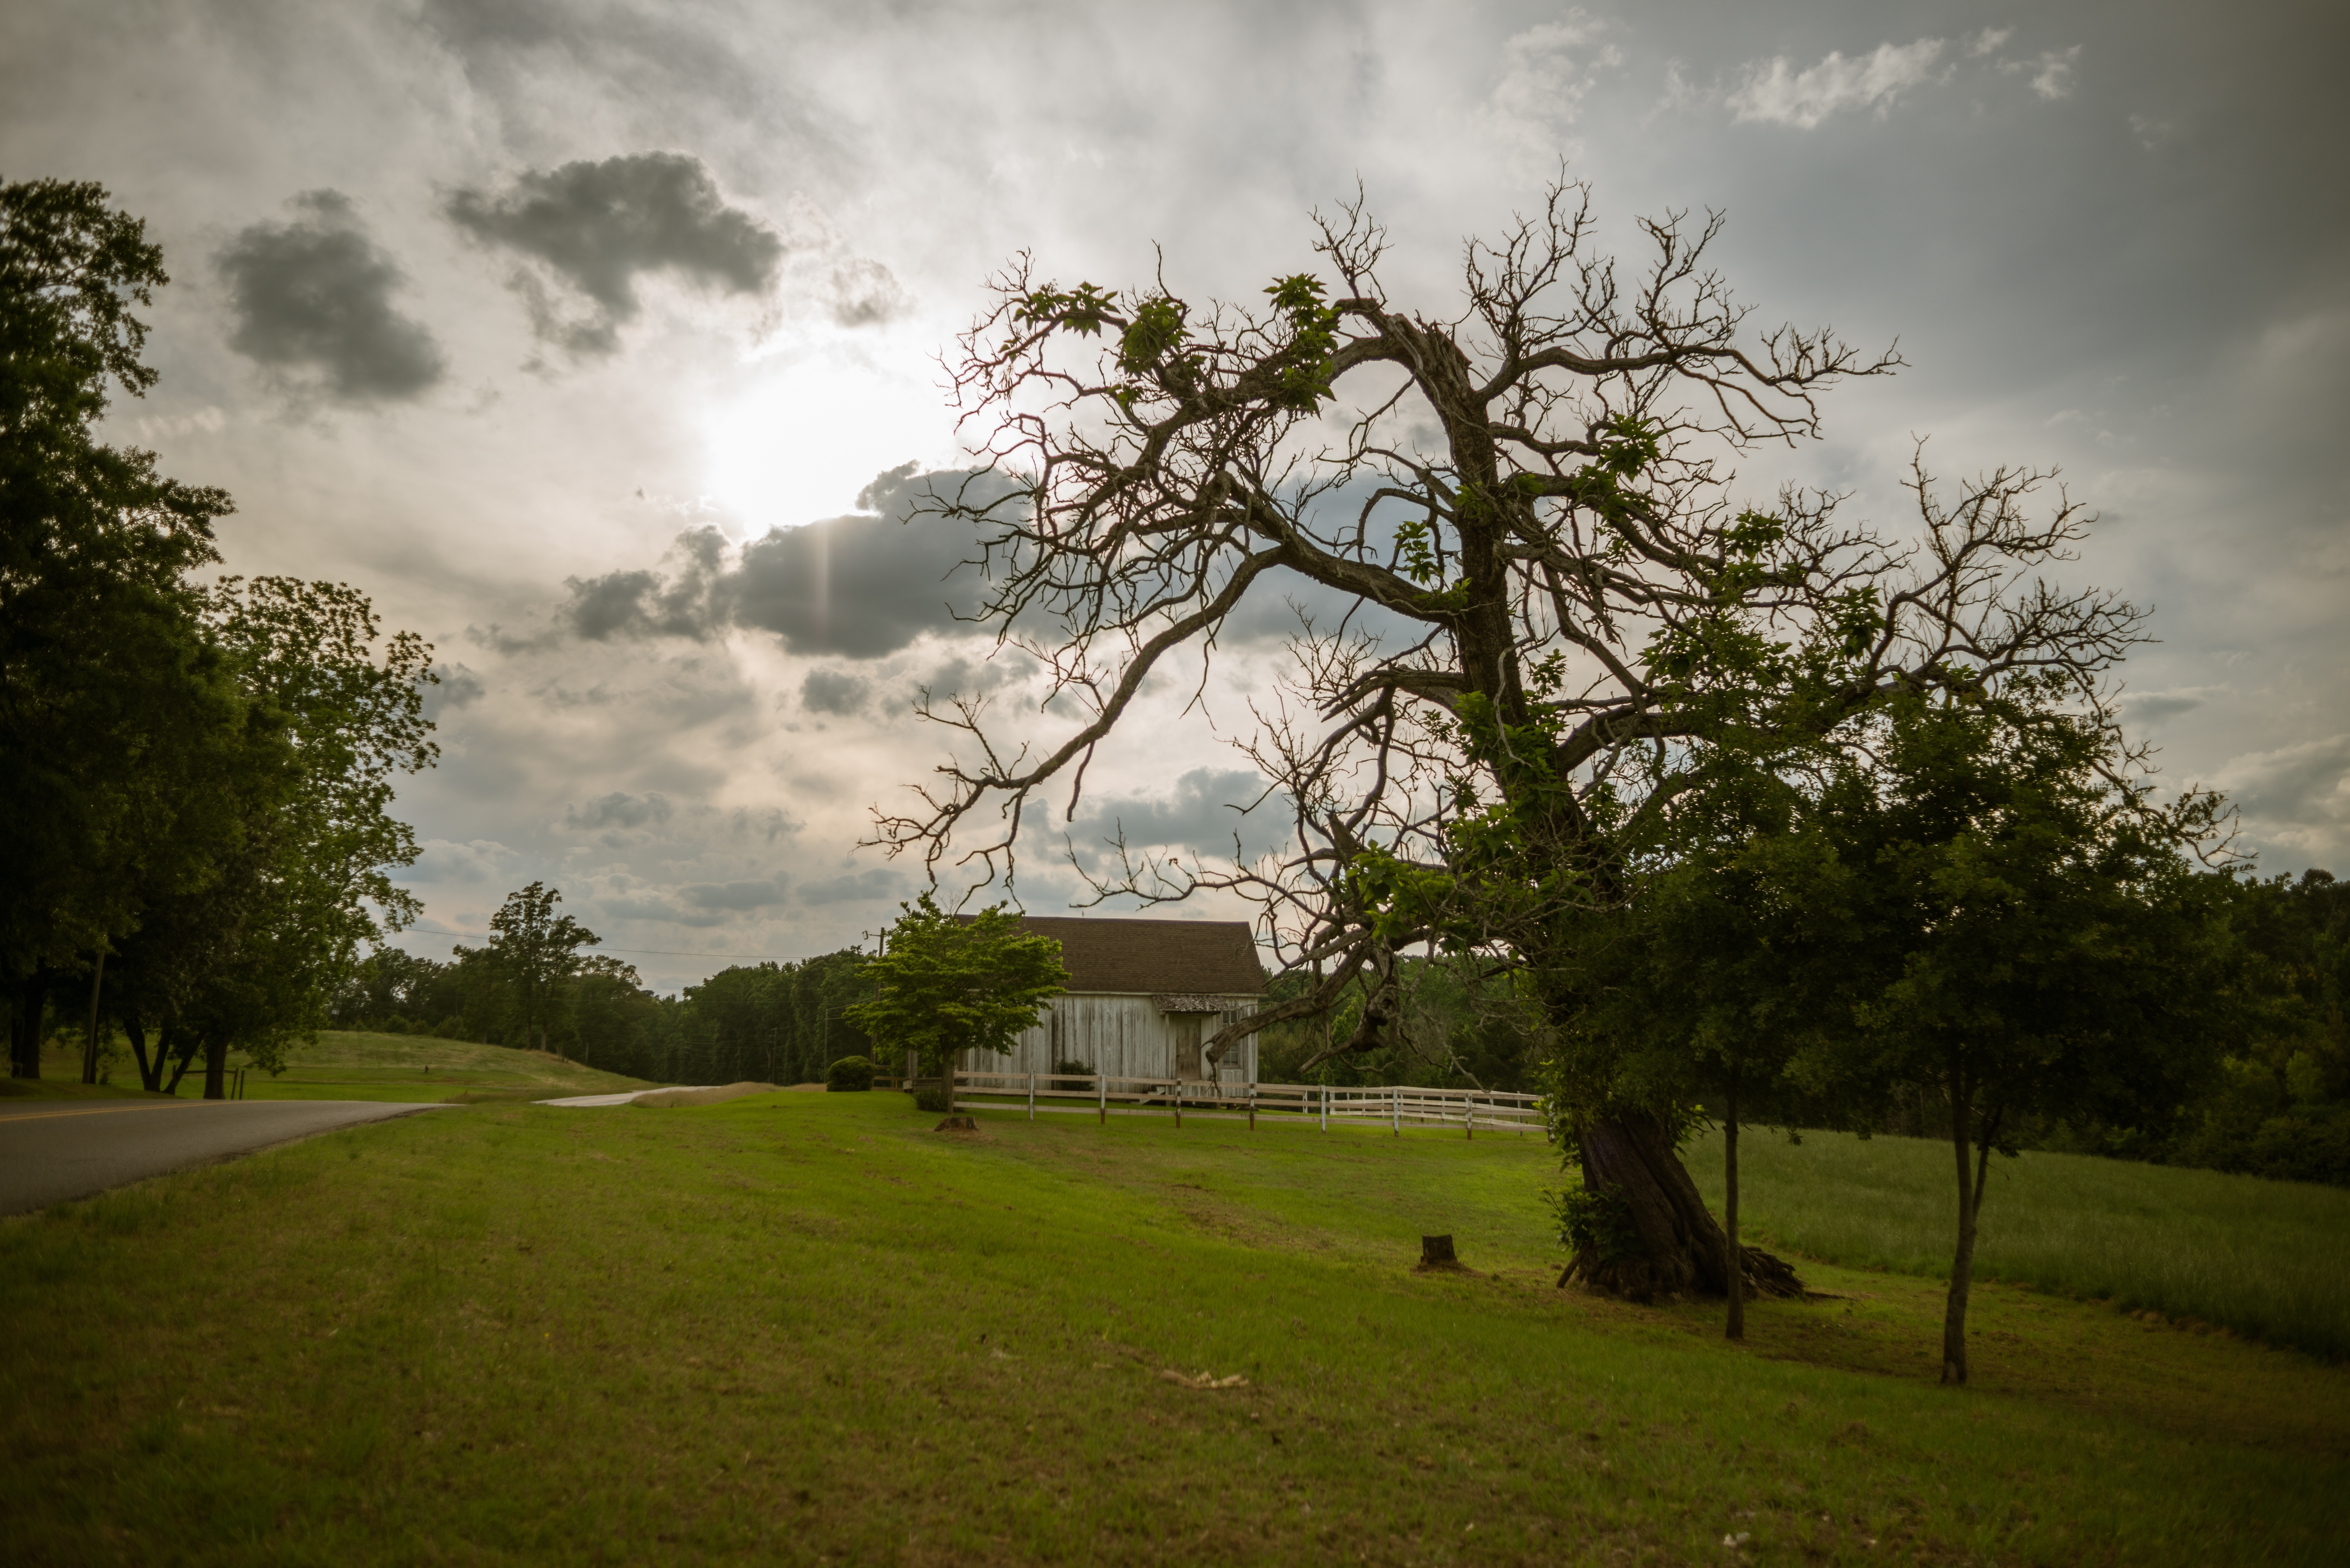
landscape, tree, nature, grass, branch, cloud, plant, sky, wood, sun, sunset, field, lawn, meadow, sunlight, morning, fall, hill, flower, old, shack, evening, green, cottage, dead, withered, rural area, meteorological phenomenon, atmospheric phenomenon, woody plant